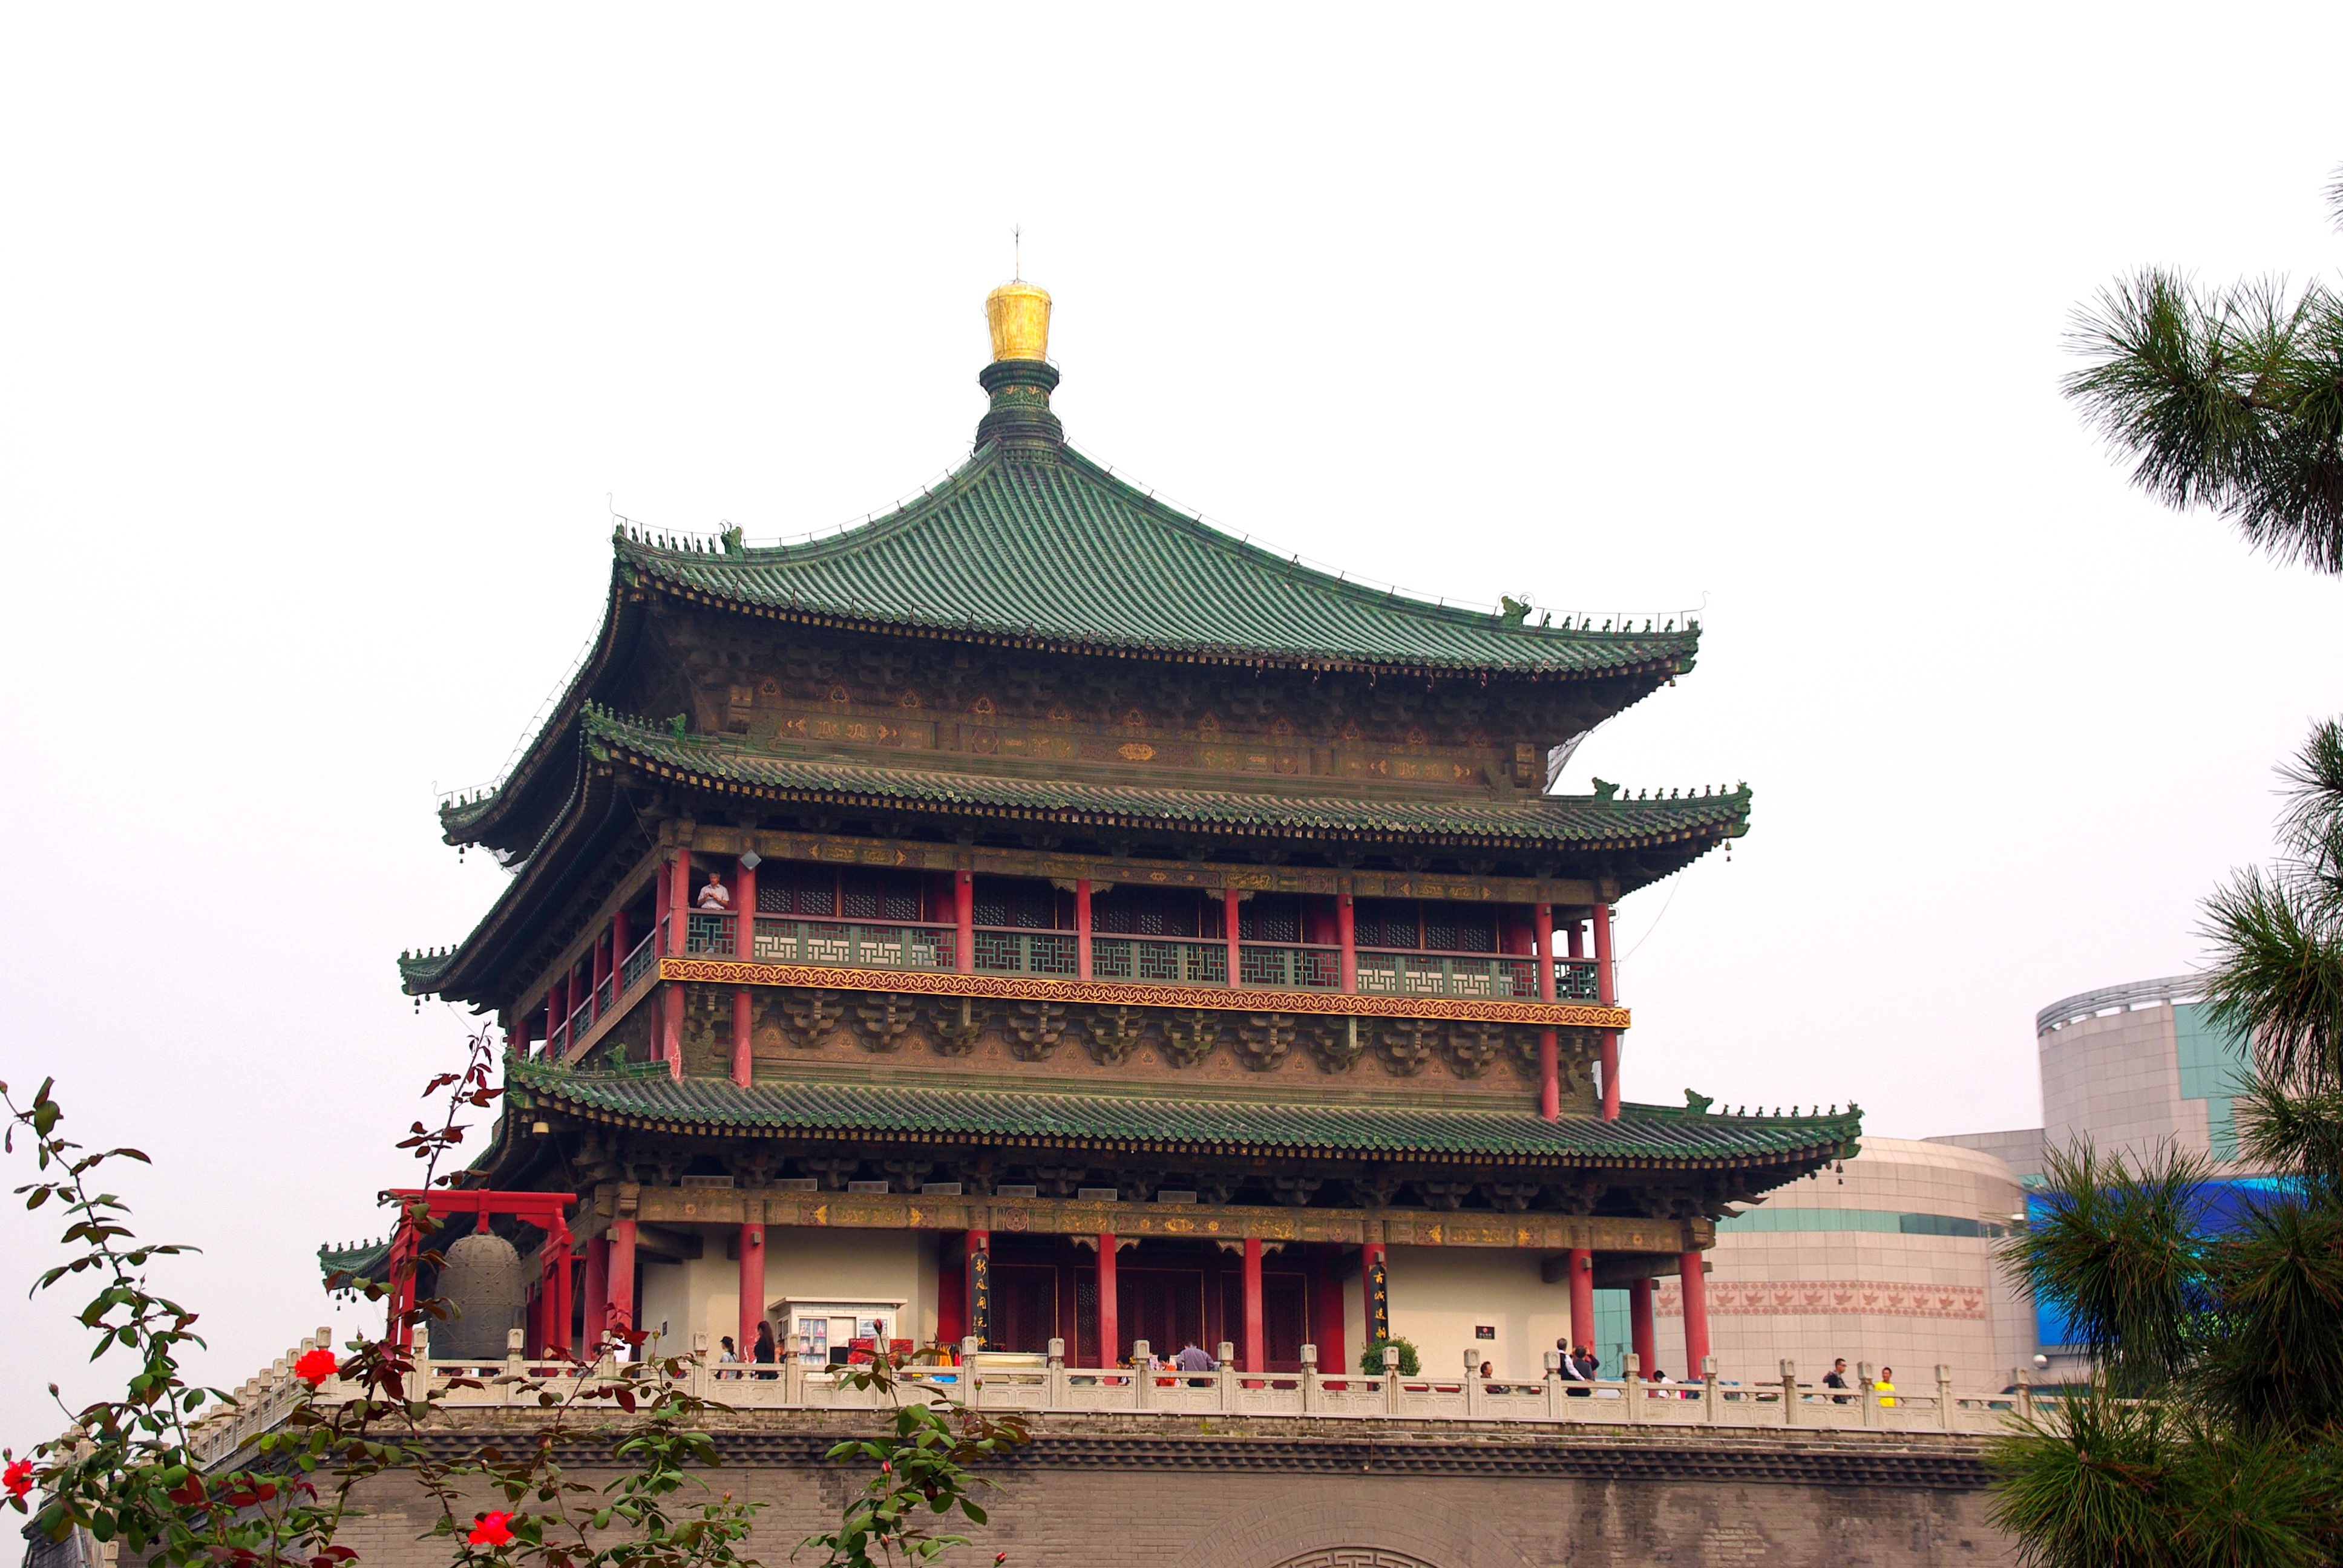
architecture, building, palace, alarm, bell, tower, place of worship, temple, rampart, china, chinese architecture, pagoda, historic site, xian